Mirza Shirazi

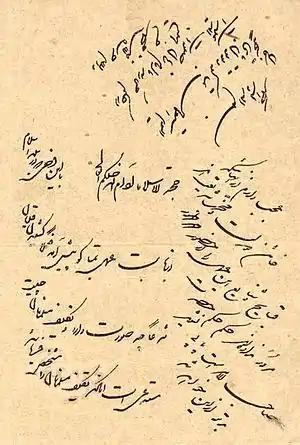
Tobacco Protest verdict issued by Shirazi in 1891

Shirazi was considered the leading marja' of the Shia world, especially in Persia. This meant that he was very influential, over the Shia community. Two scholars were involved in bringing what was happening in Iran to Shirazi's attention, one of them sent a letter, whilst the other sent one of his students to Samarra to explain matters to Shirazi in person.